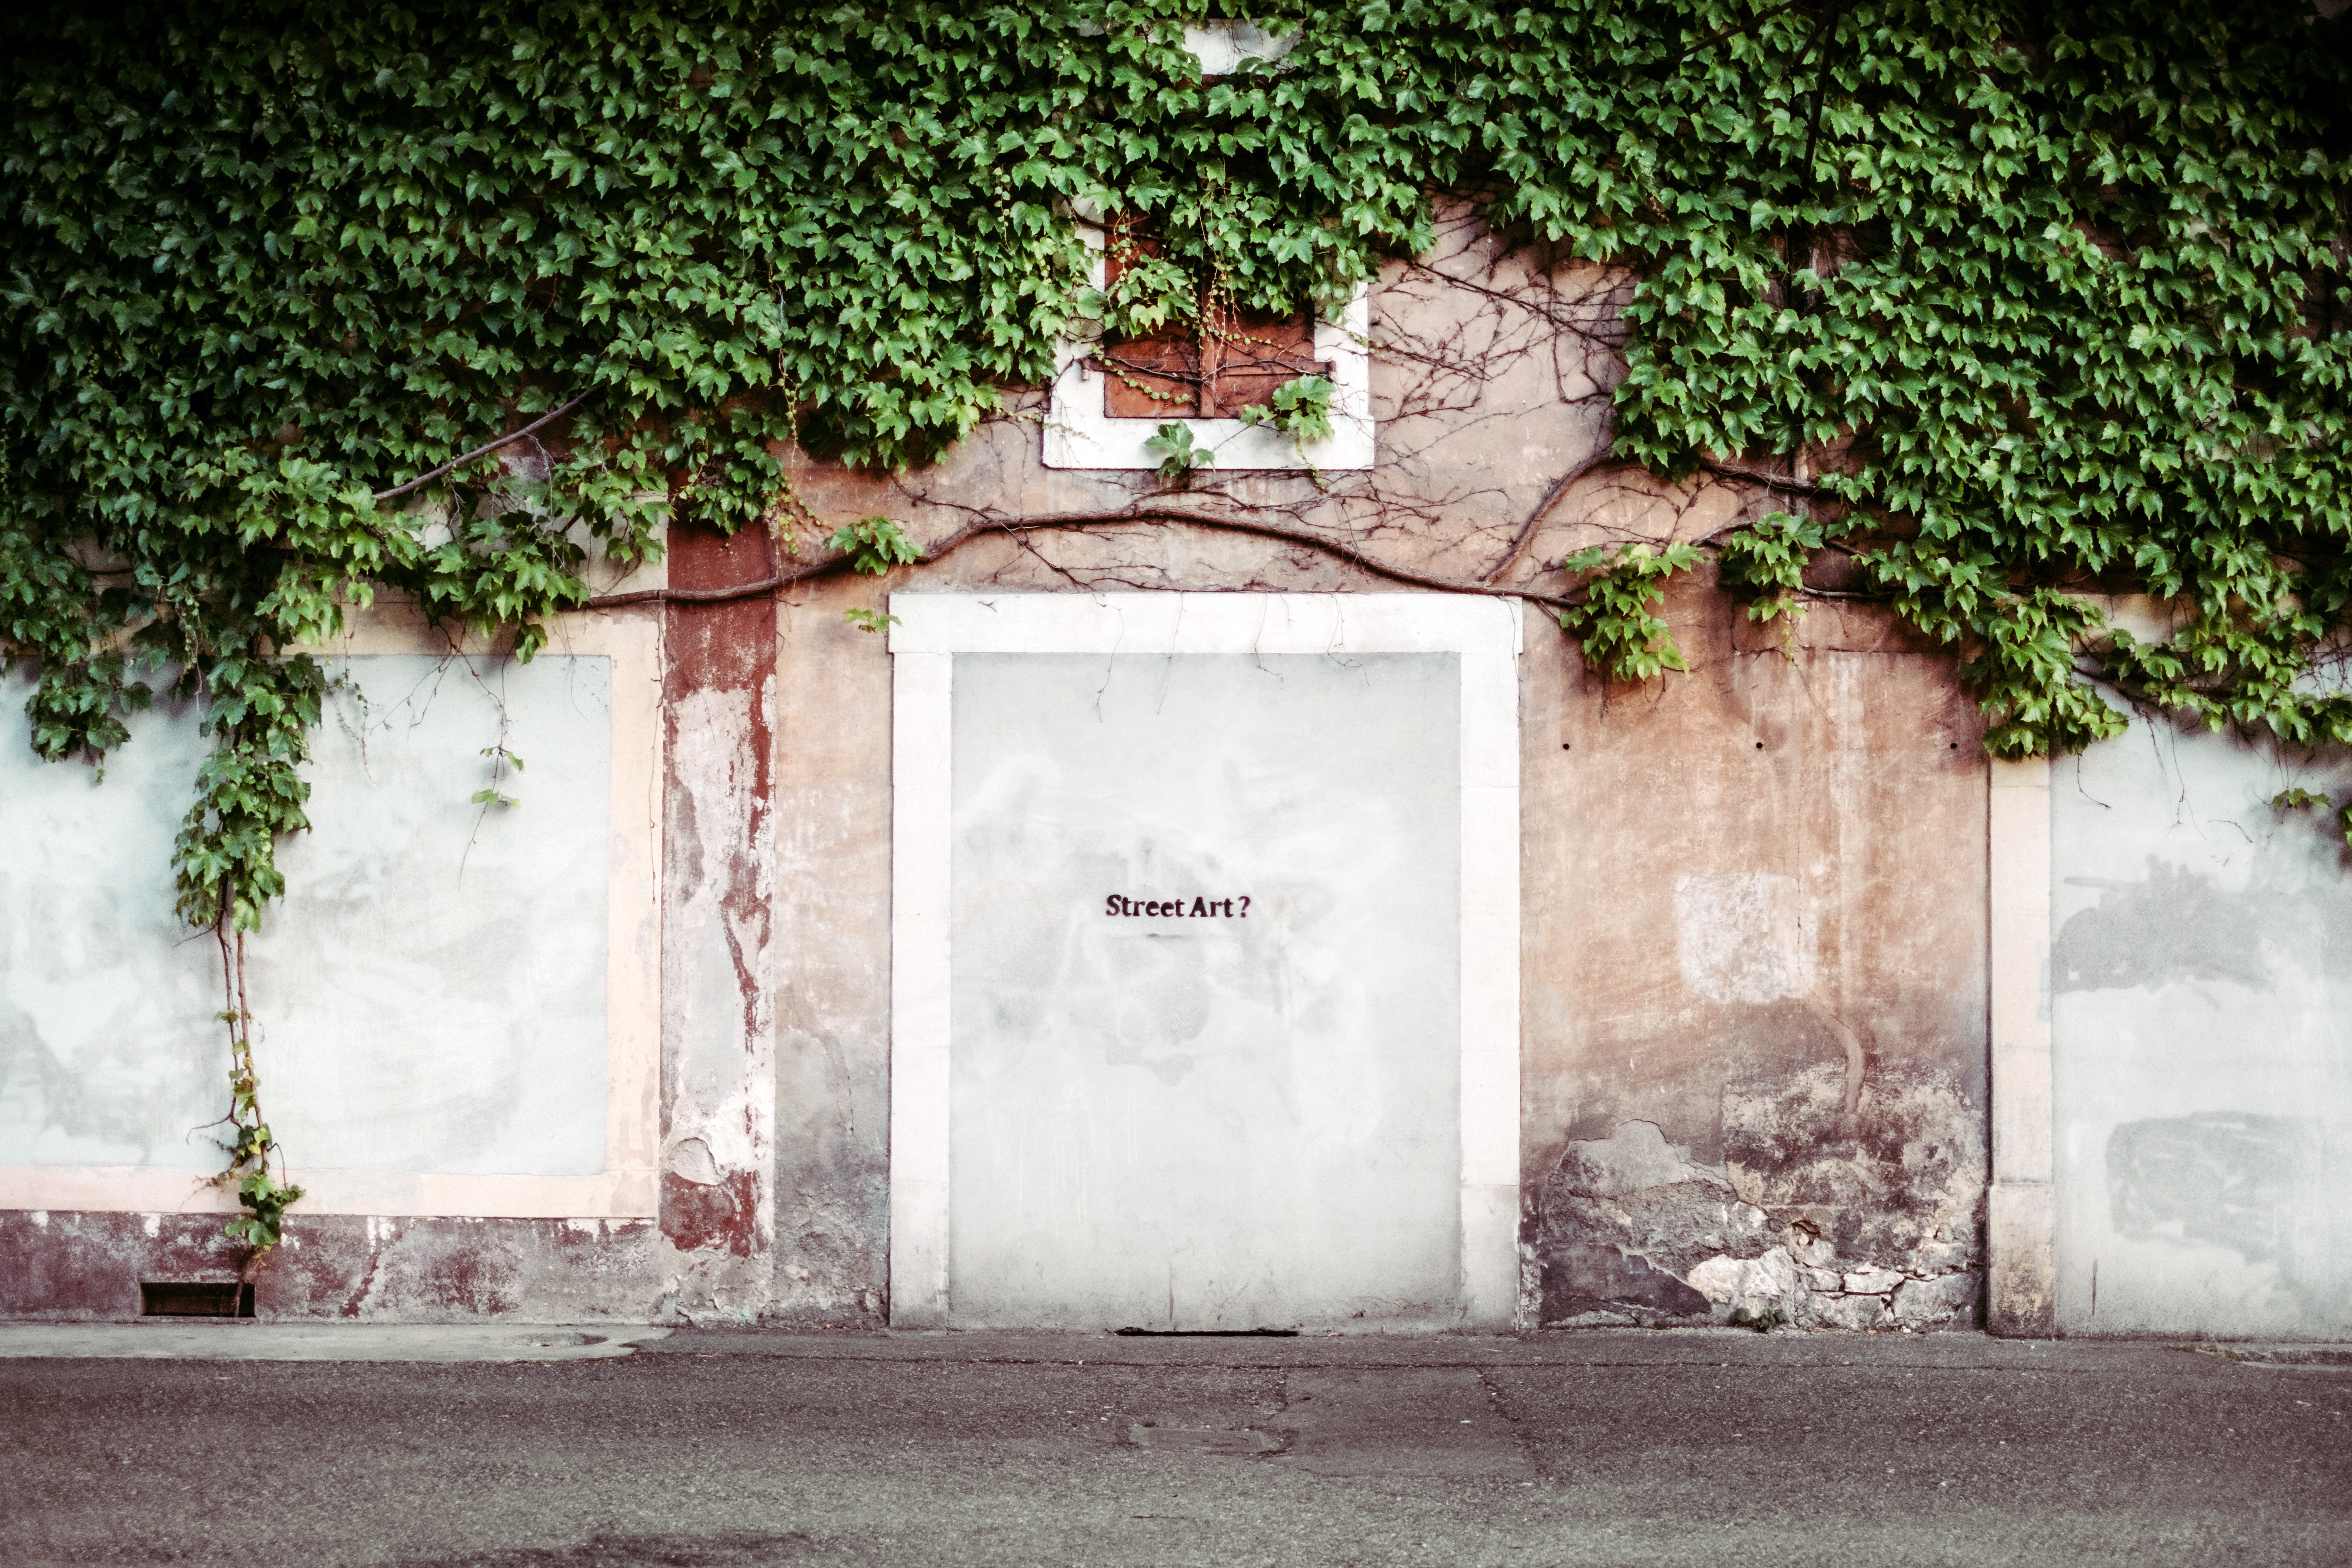
street, house, sidewalk, home, wall, green, color, facade, plants, vines, photograph, urban area